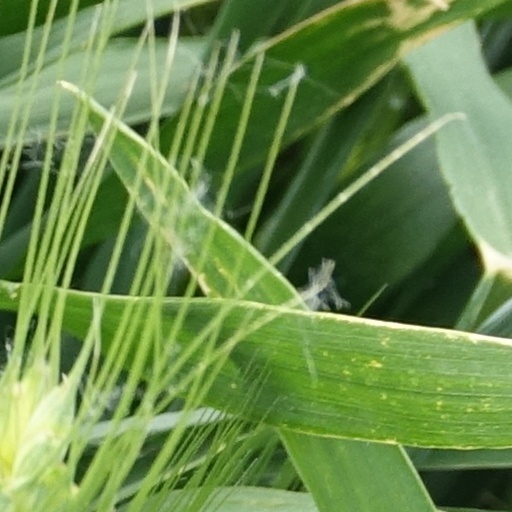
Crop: wheat